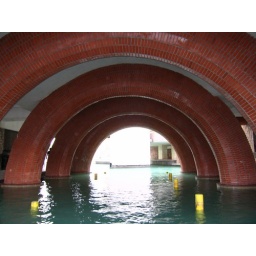
A tunnel under a building while riding a boat in Paseo Santa Lucia in Monterrey, Mexico